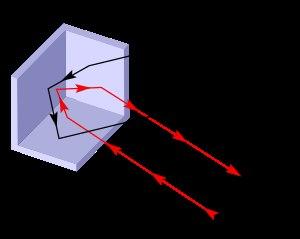
Le catadioptre ou plus précisément un système optique catadioptrique est la base des dispositifs rétroréfléchissants.